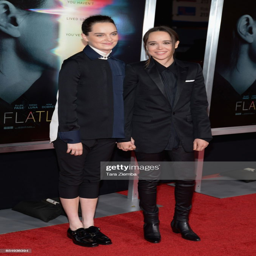
actor and person attend the premiere .